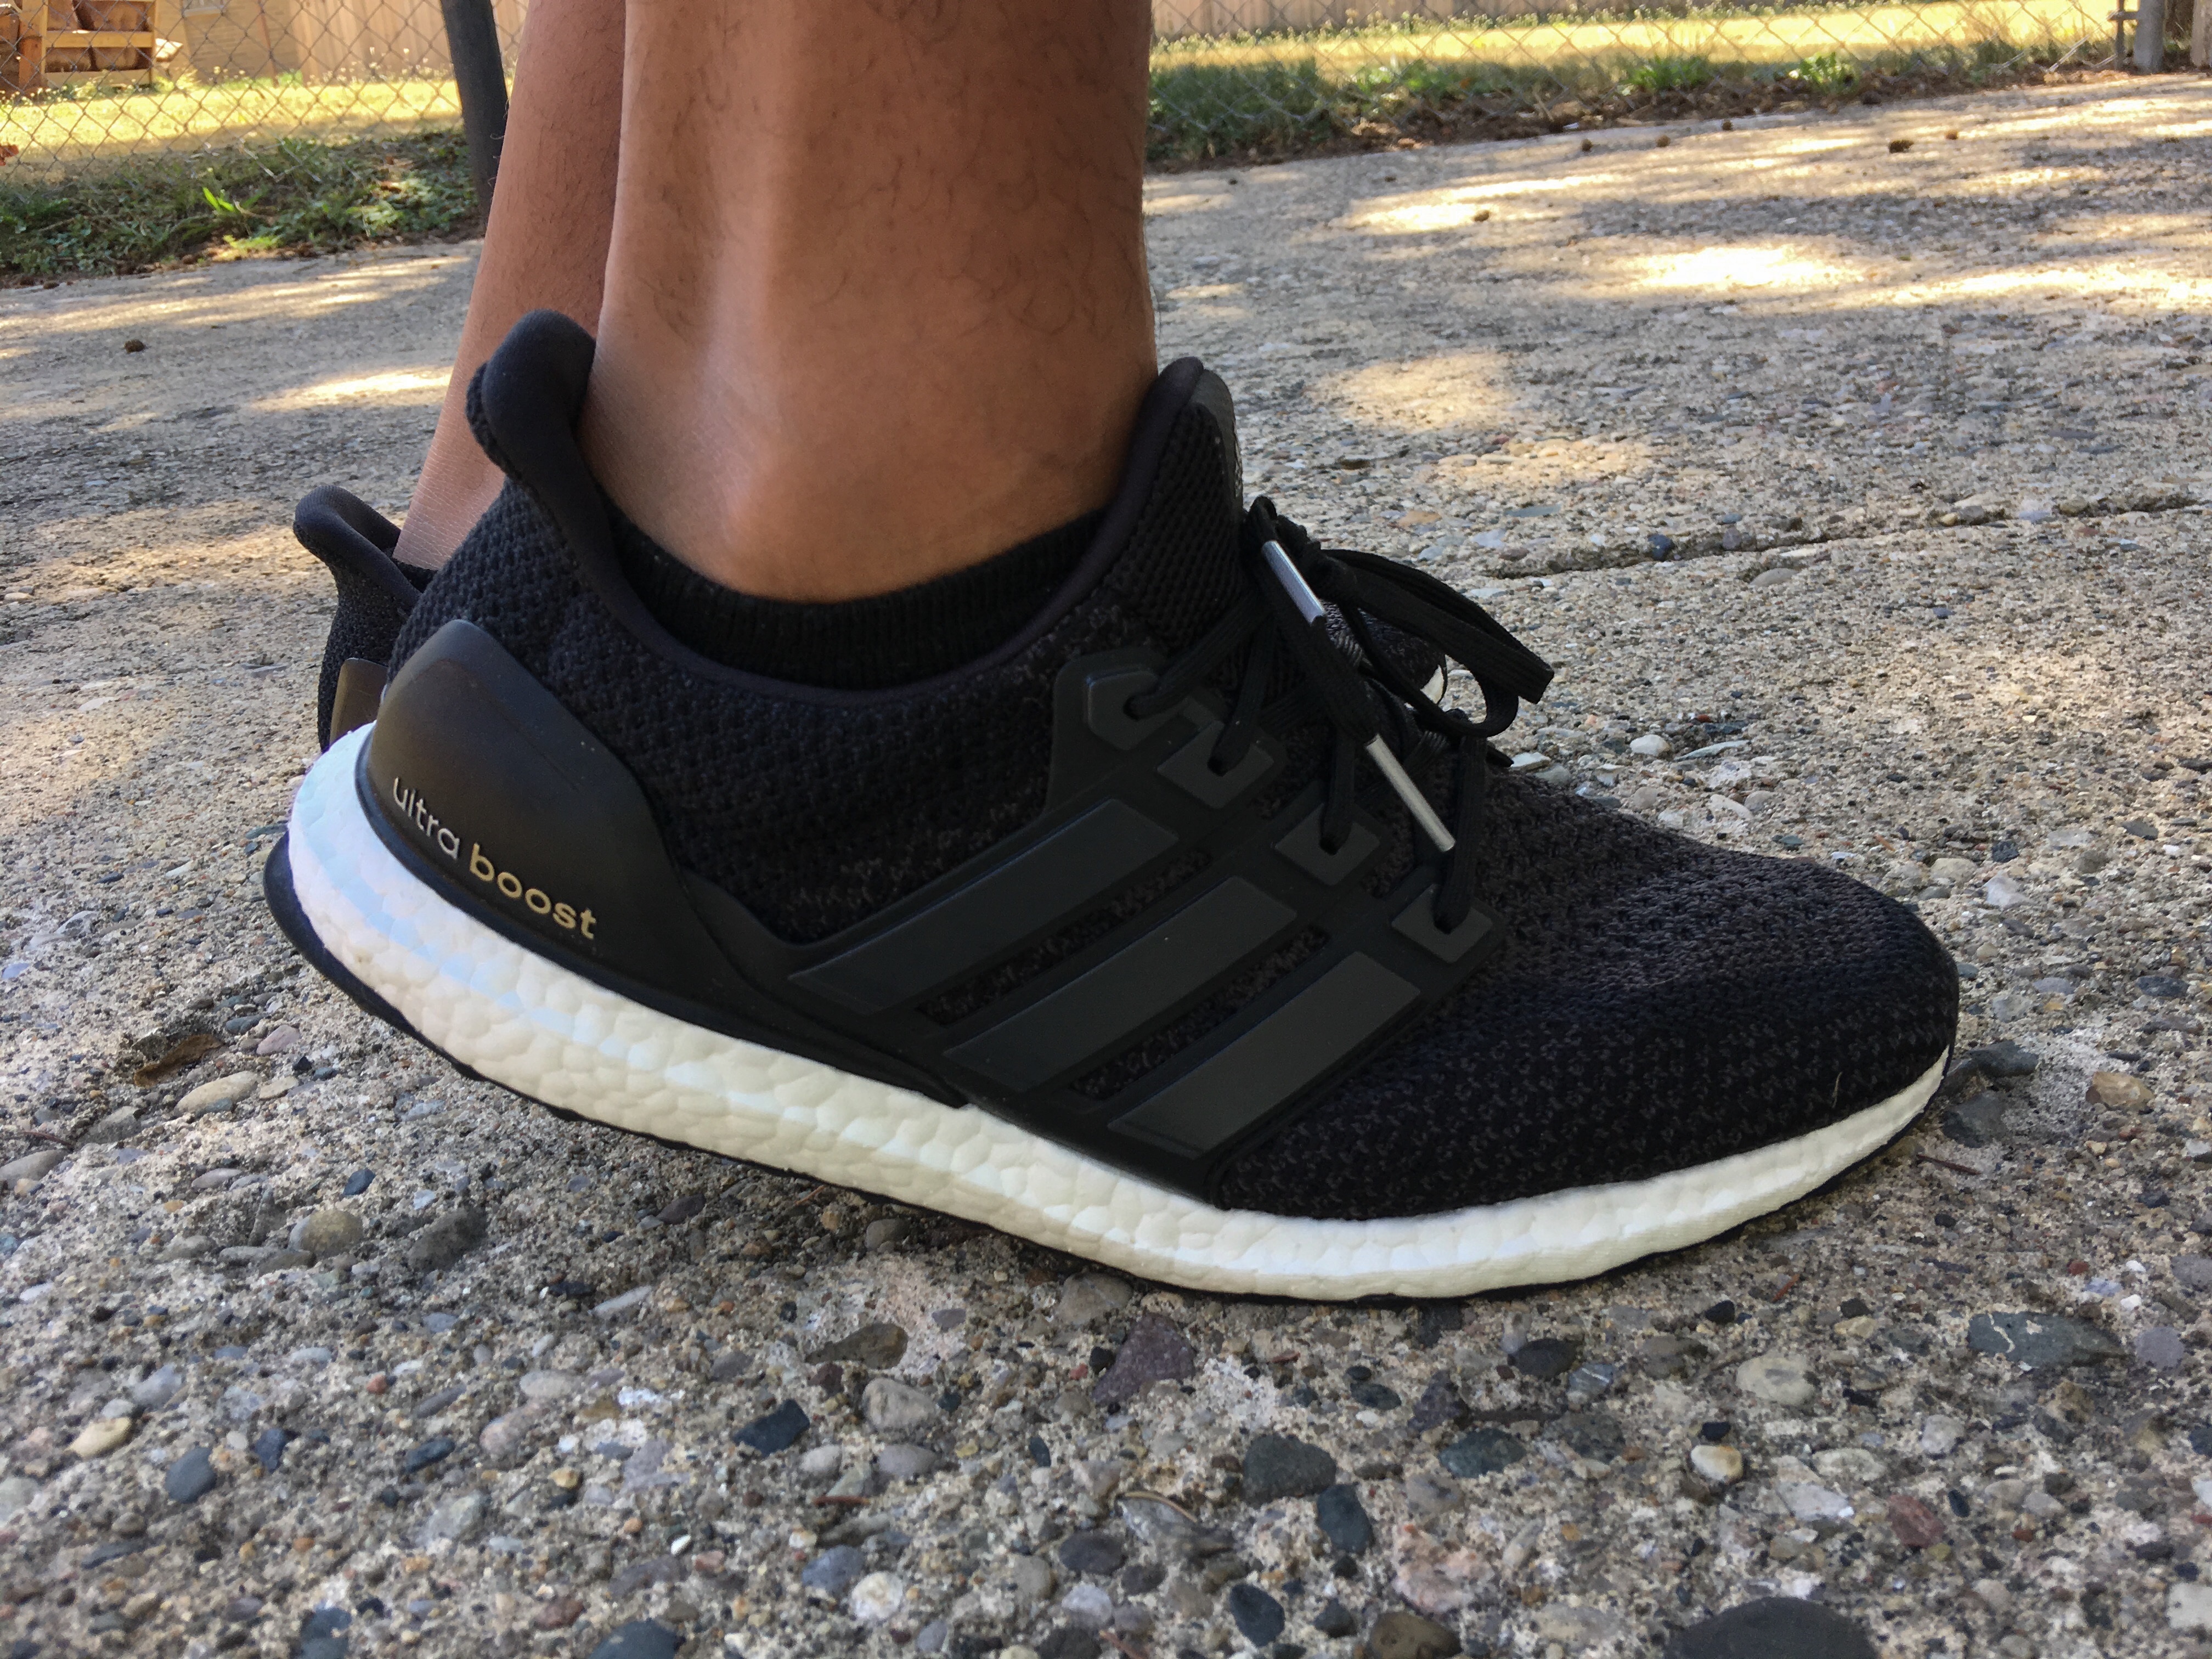
shoe, leather, leg, spring, black, sneakers, footwear, outdoor shoe